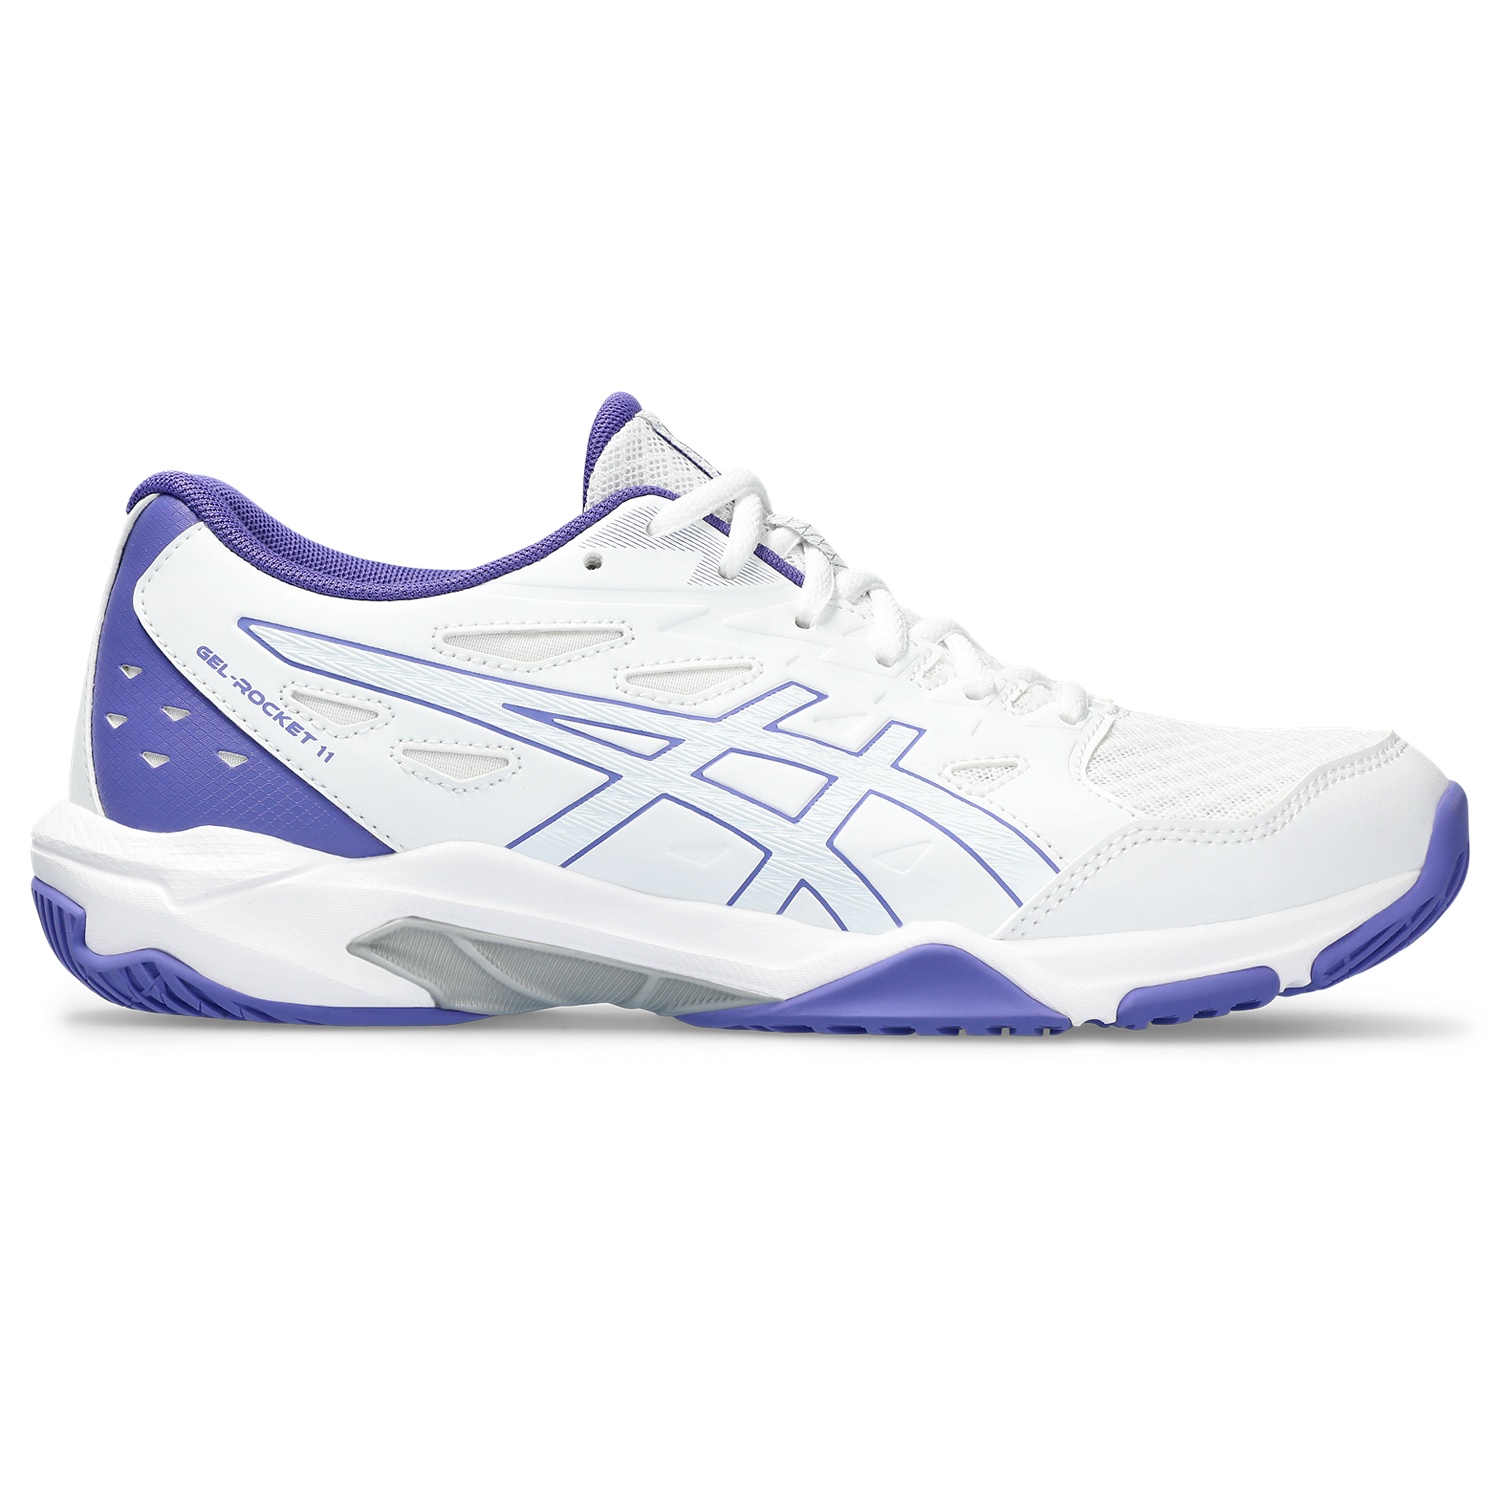
Asics Gel-Rocket 11 Women's Squash Shoes (1072A093-100)
The GEL-ROCKET® 11 style is a multi-purpose indoor court shoe that offers good stability and easy movement for a range of court athletes. ​ This shoe is designed with a flexible upper construction that's breathable and more comfortable.​ A TPU TRUSSTIC® application in the midsole is designed to help resist over-twisting and improve stability during quick transitions. ​ Its wrap-up outsole and outrigger are functional support components that are helpful during side-to-side movements. Meanwhile, the outsole's flexion grooves provide better flexibility to help you move more freely on the court.
Brand: Asics
Category: Sporting Goods > Athletics > Racquetball & Squash > Racquetball & Squash Shoes